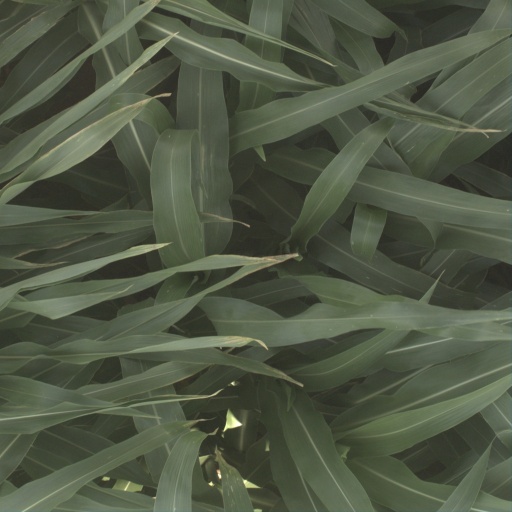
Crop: sorghum